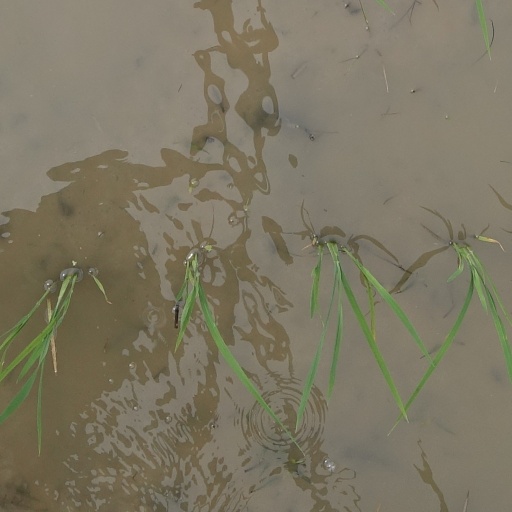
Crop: rice